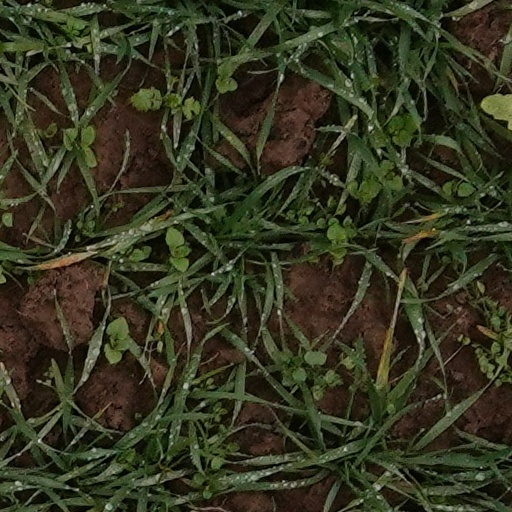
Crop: wheat